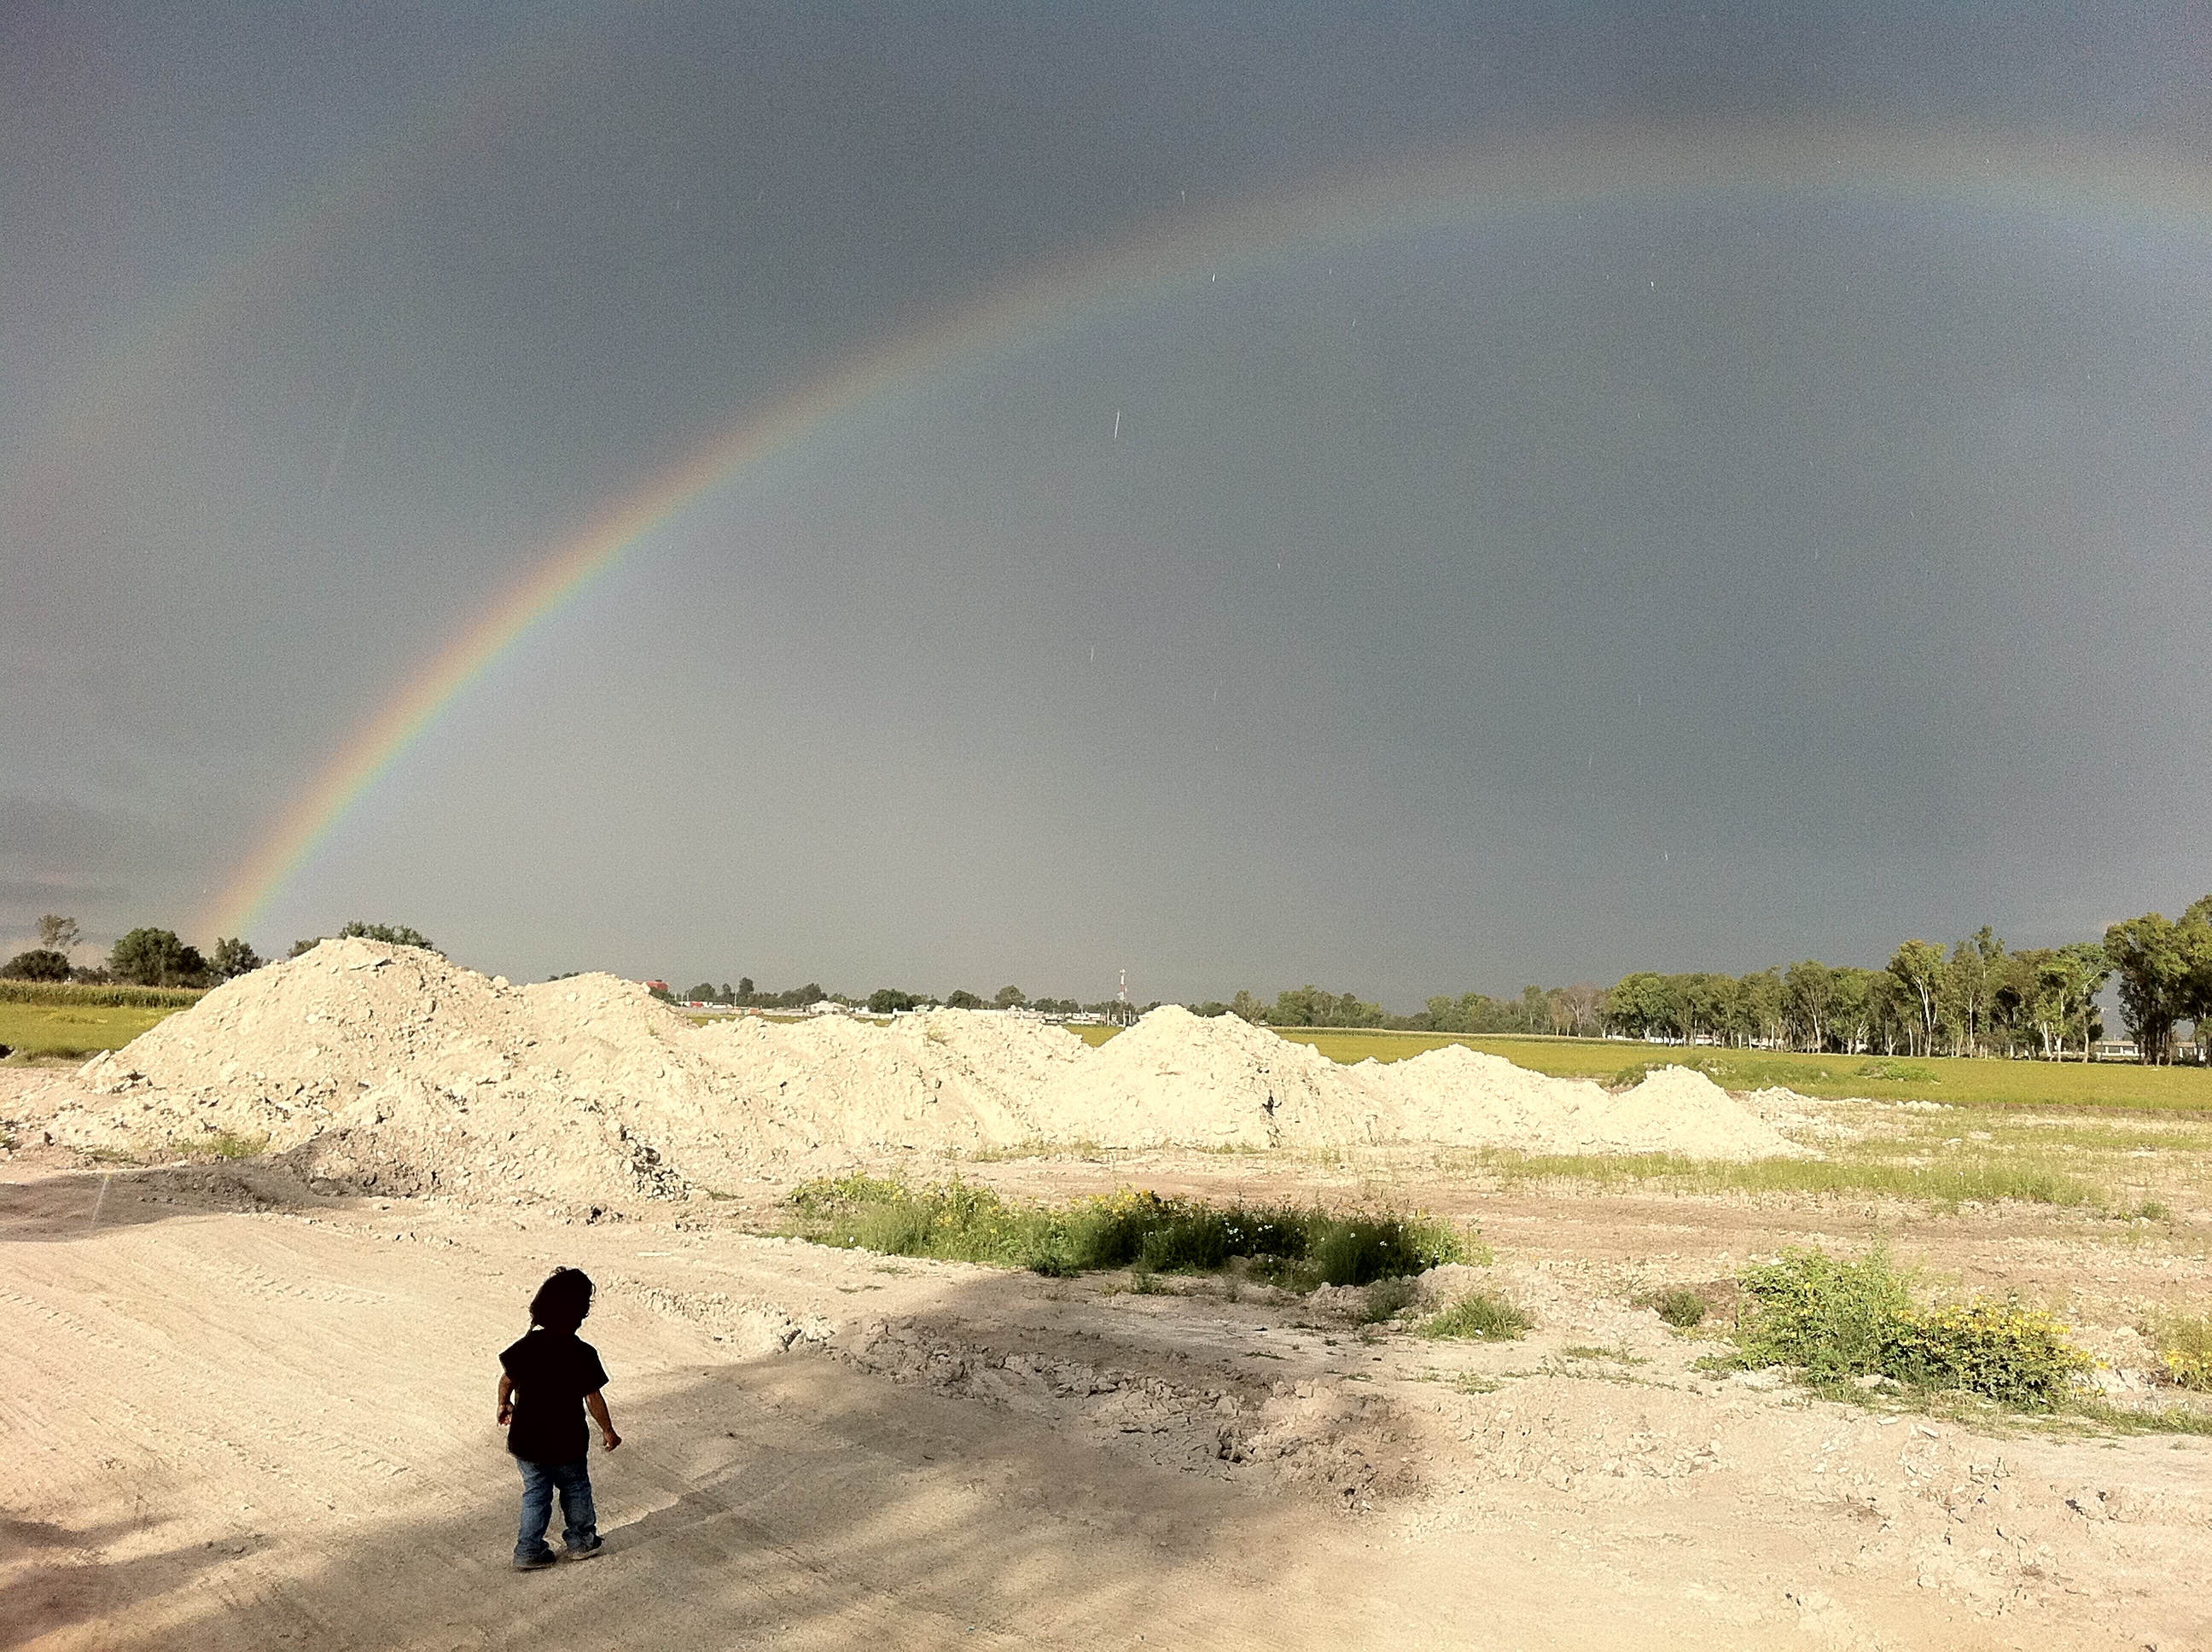
landscape, sky, rain, rainbow, immensity, meteorological phenomenon, atmosphere of earth